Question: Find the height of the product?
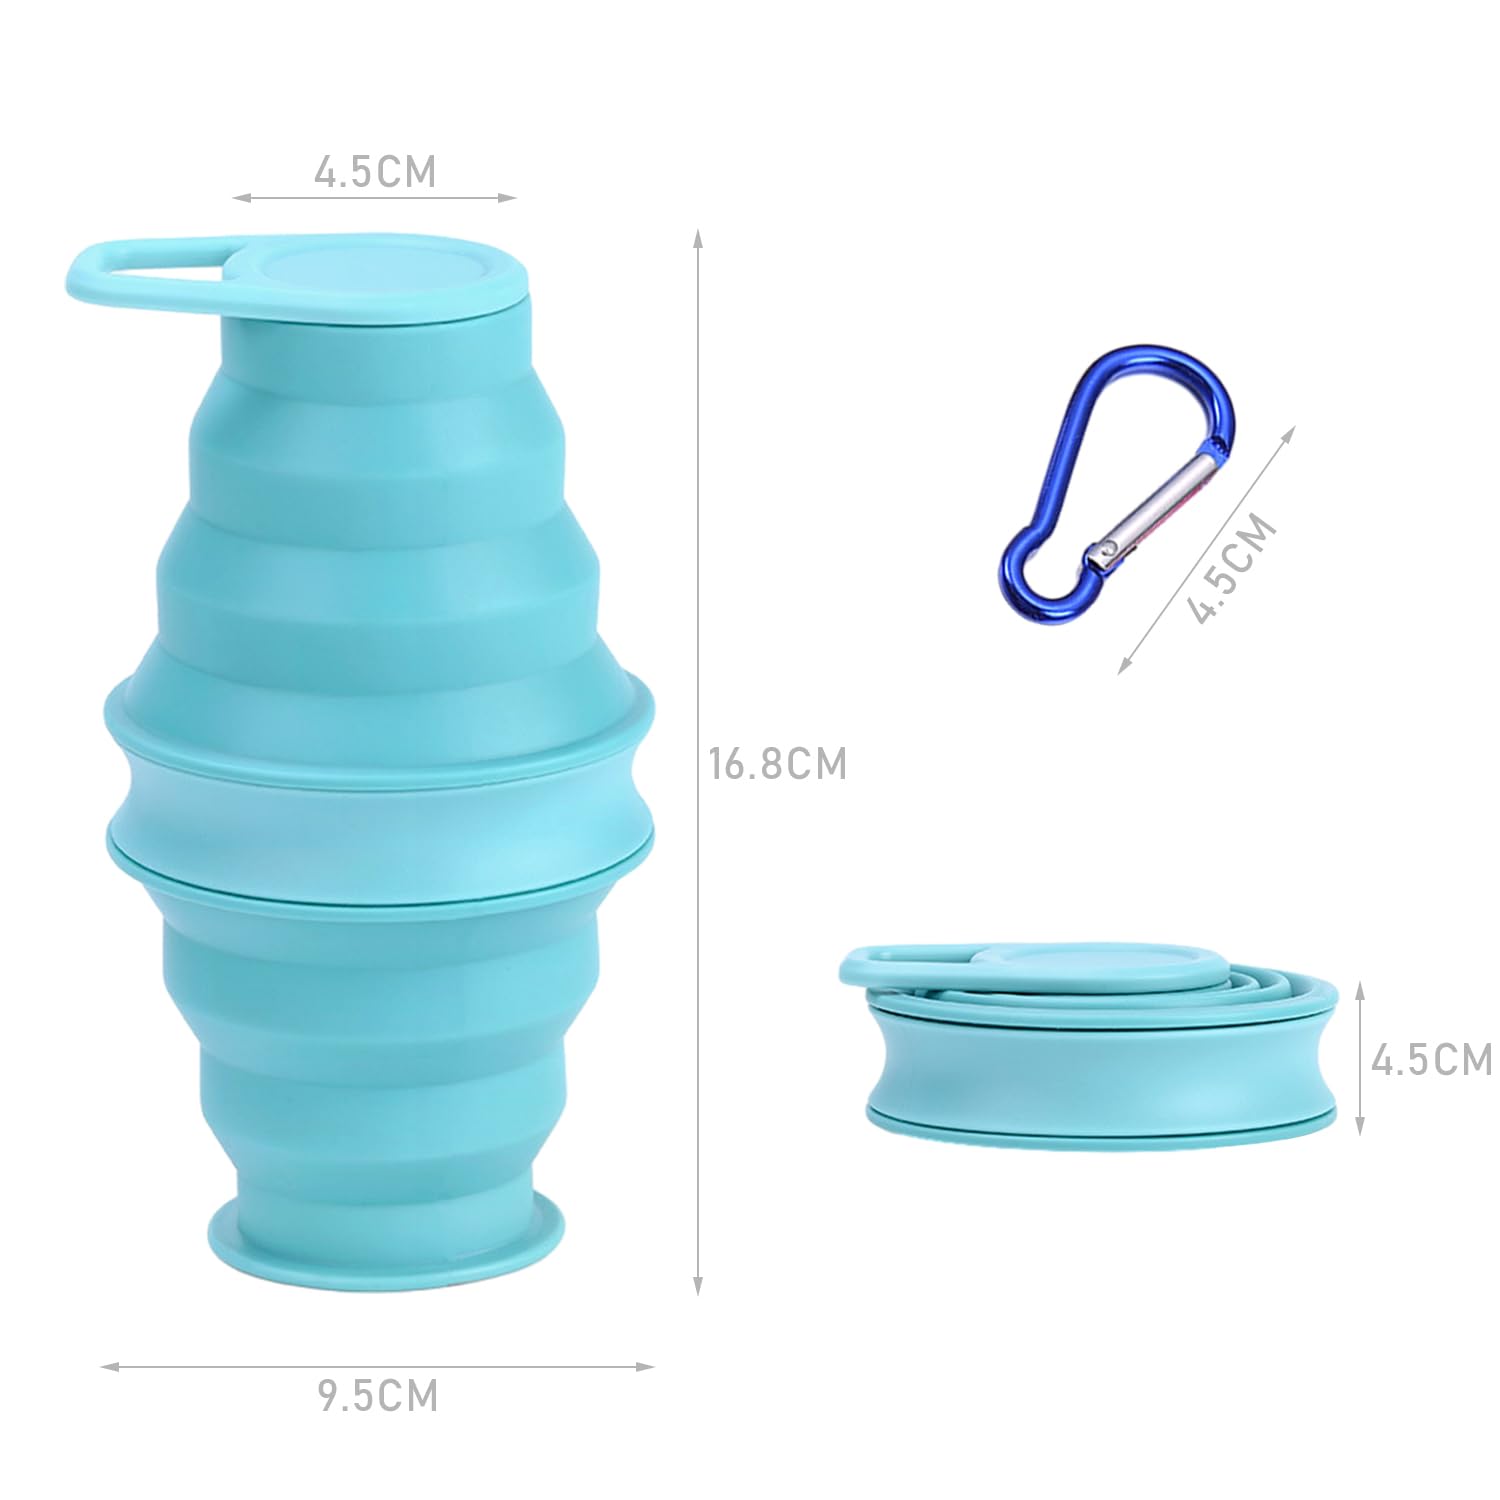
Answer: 16.8 centimetre